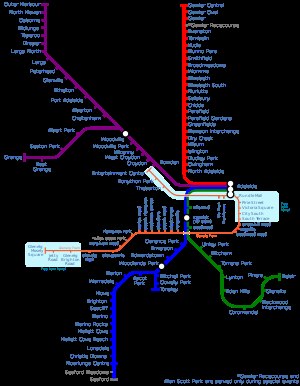
Adelaide / Infrastruktur / Transport
Kort fra Adelaide Metro over Adelaides jernbane- og sporvognsnetværk.
Adelaide er hovedstad og største by i den australske delstat South Australia. Det er den femtestørste by i Australien med omkring 1,30 millioner indbyggere. Byens indbyggere kaldes adelaideans. Adelaide ligger nord for Fleurieu-halvøen på sletten Adelaide Plains mellem bugten Gulf St Vincent og den lave bjergkæde Mount Lofty Ranges, der omgiver byen. Adelaide strækker sig 20 km fra kysten til foden af bjergen og 90 km fra Gawler i nord til Sellicks Beach i syd.